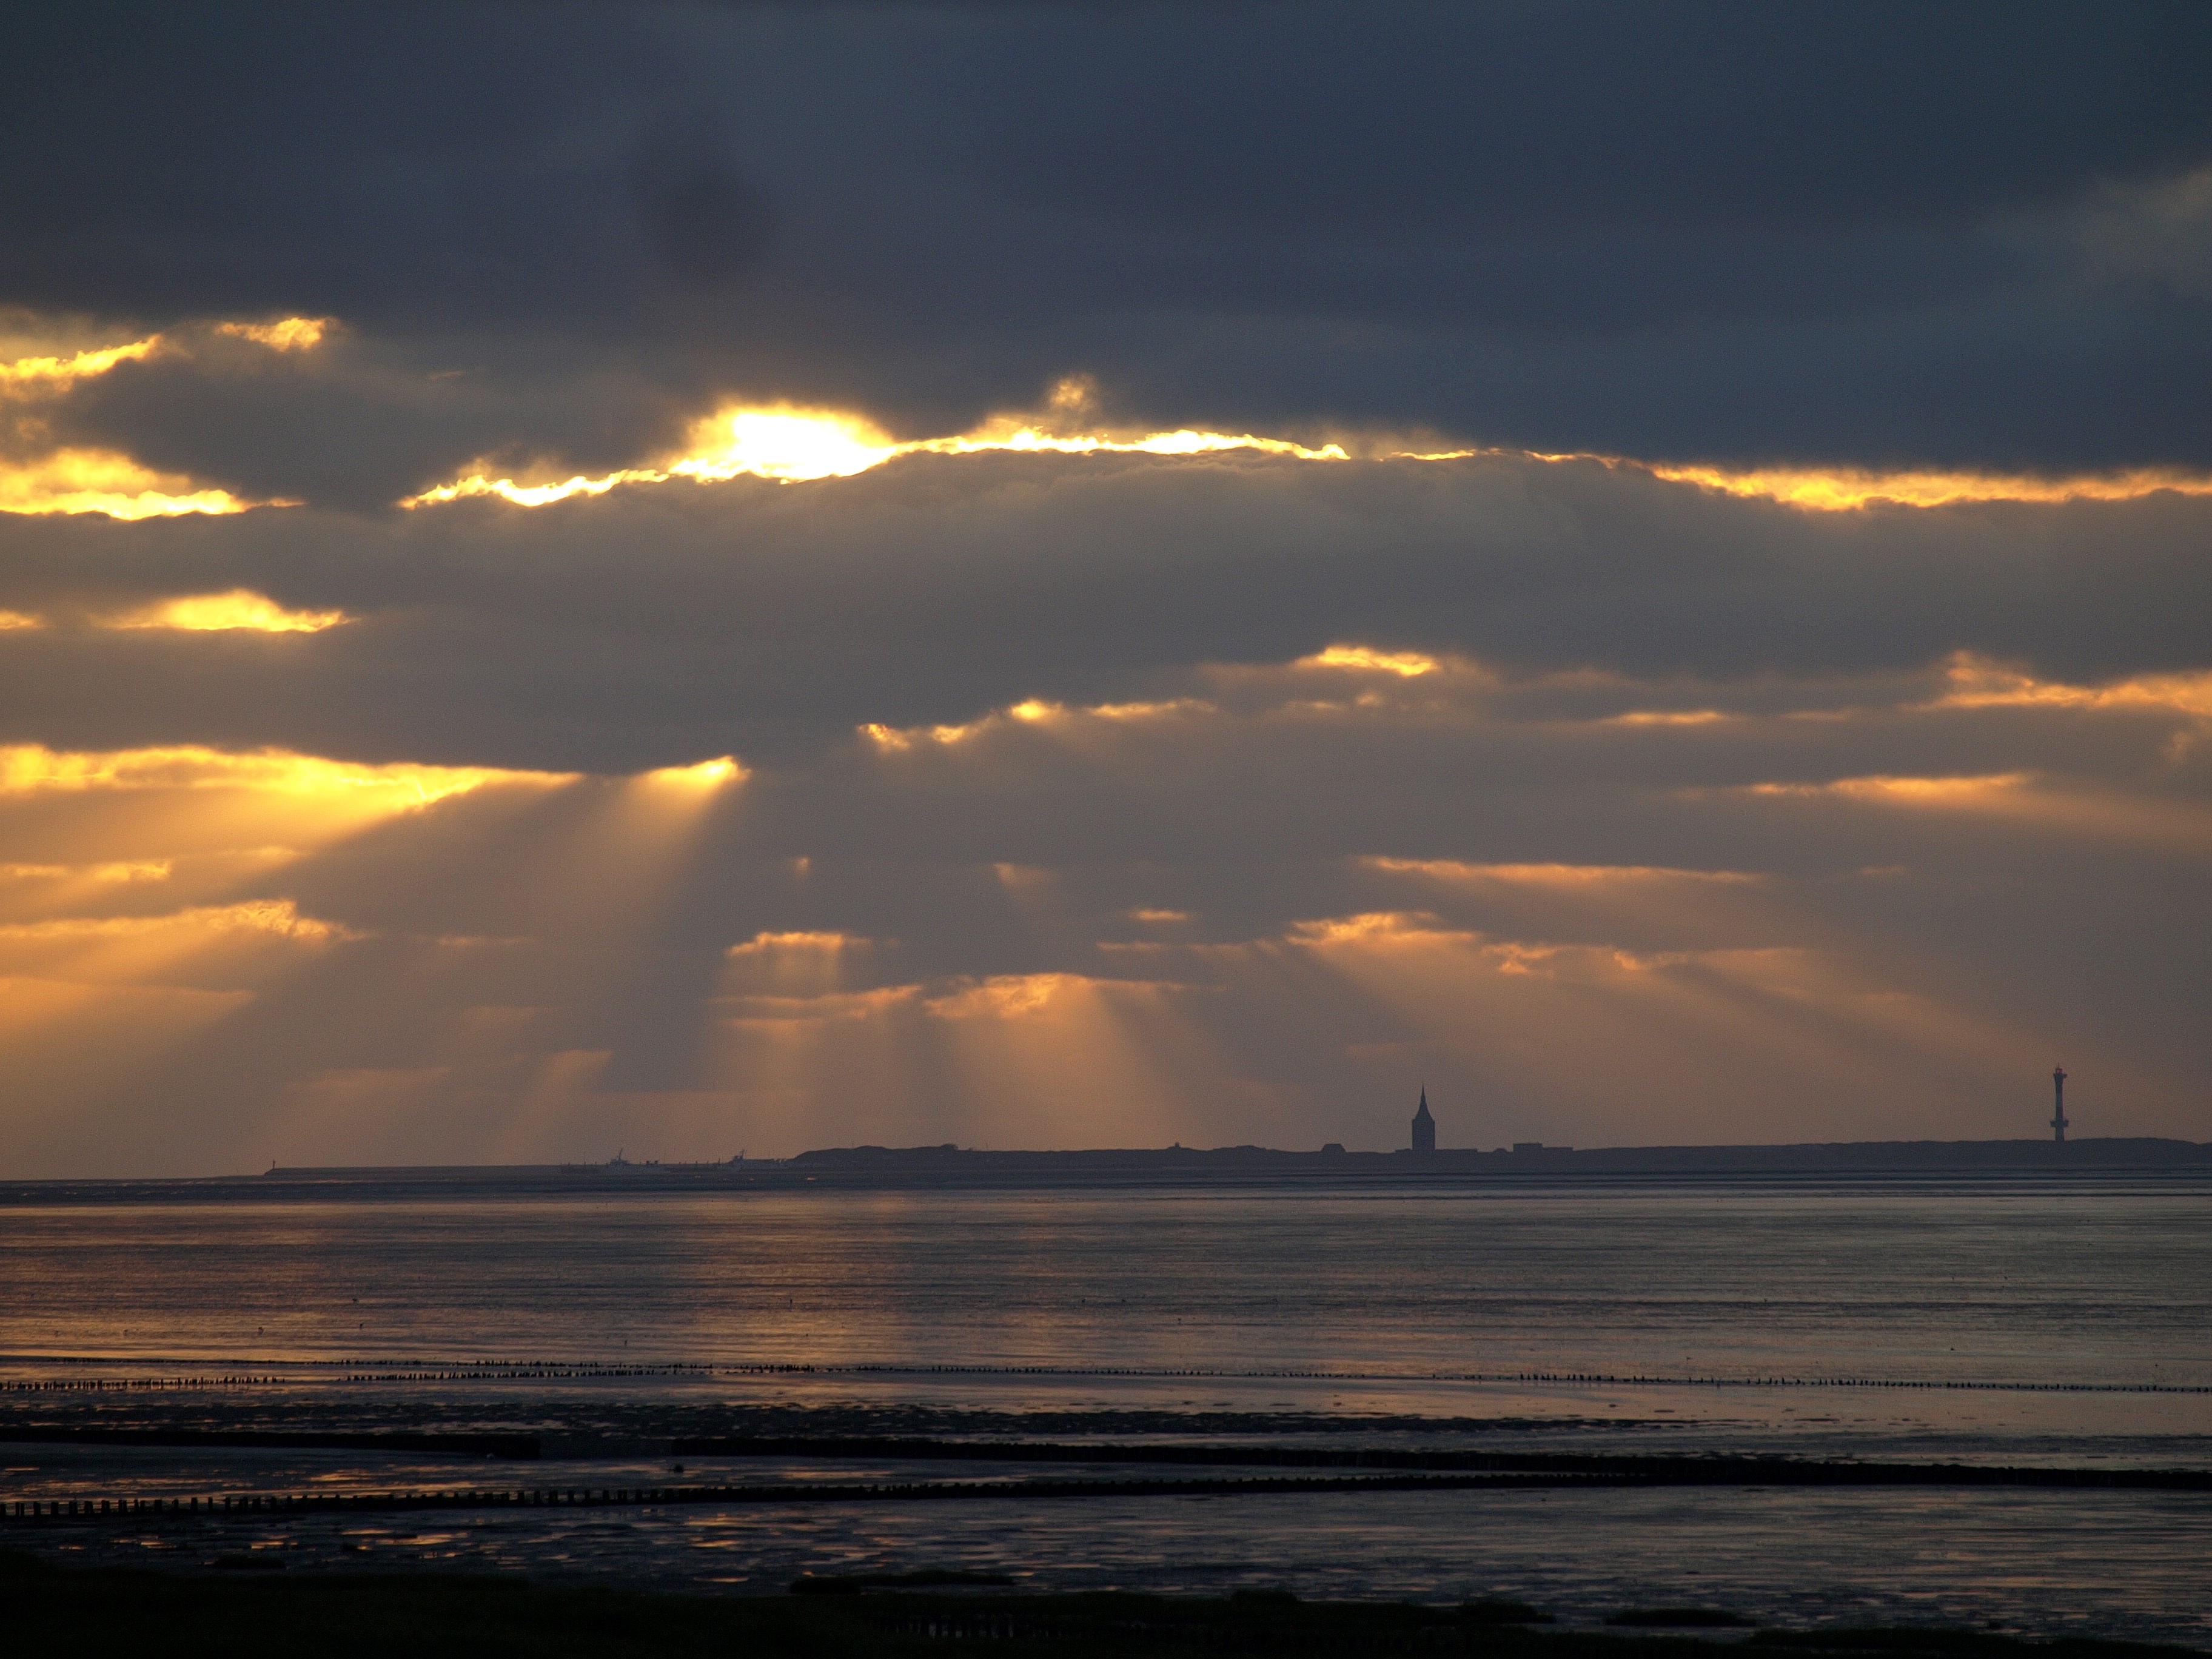
beach, landscape, sea, coast, water, ocean, horizon, cloud, lighthouse, sky, sun, sunrise, sunset, sunlight, morning, shore, wave, lake, dawn, dusk, evening, island, body of water, clouds, rays, abendstimmung, afterglow, wadden sea, wangerooge, wind wave